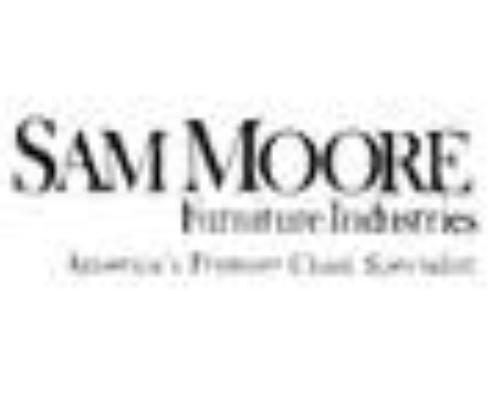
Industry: Necessities